Allstate Arena

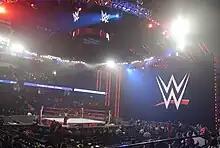
Allstate Arena before the airing of WWE Raw in August 2021

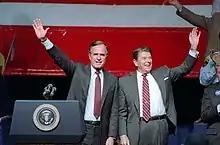
George H. W. Bush and Ronald Reagan holding a 1984 campaign rally in the arena

The Allstate Arena is the standard venue for WWE events in Chicago. For decades, WWE's most prominent figures have appeared at this venue. These include Hulk Hogan, Bret Hart, Ric Flair, The Rock, "Stone Cold" Steve Austin, John Cena, Triple H, Roman Reigns, and Chicago native CM Punk. Since 1986, WWE has held numerous pay-per-view, non-televised, NXT, Raw, and SmackDown shows in the arena. Allstate Arena is also one of two venues (the other being Madison Square Garden) to host WrestleMania three times: namely the second segment of WrestleMania 2 in 1986, WrestleMania 13 in 1997, and WrestleMania 22 in 2006—the last WrestleMania to date to be held in an arena setting (all future events have primarily been held in larger-capacity football stadiums, barring WrestleMania 36 which was filmed in a closed studio at the WWE Performance Center in Orlando due to the COVID-19 pandemic).